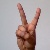
The image shows a hand gesture representing the letter 'V' in Indian Sign Language.